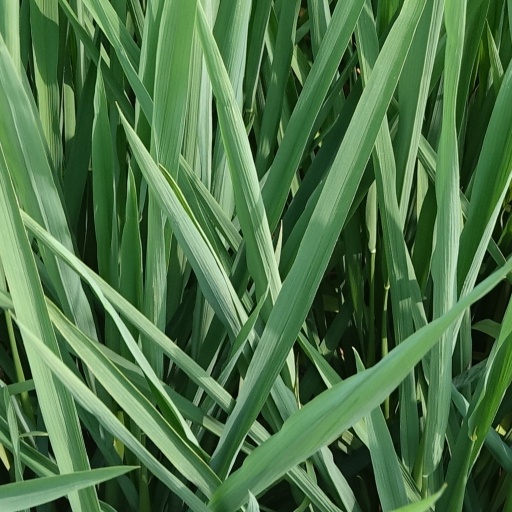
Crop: rice